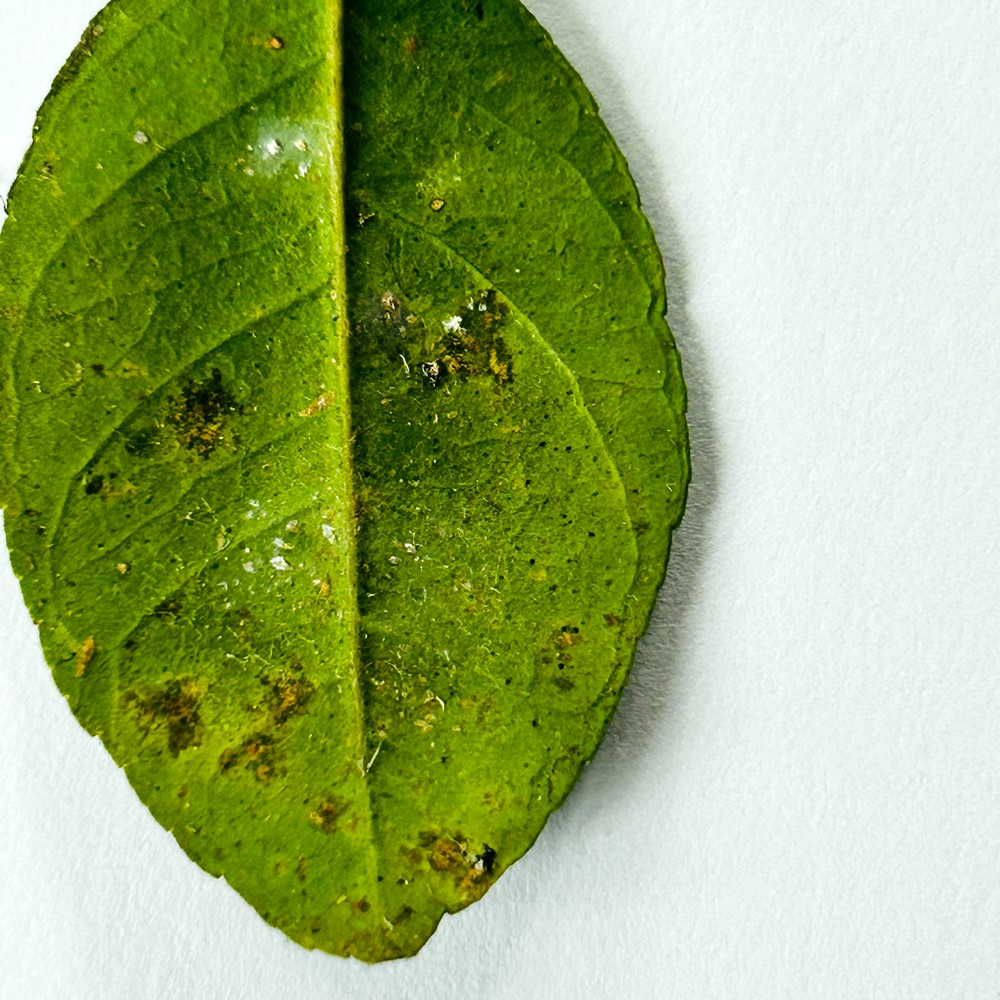
Label: Bacterial Blight